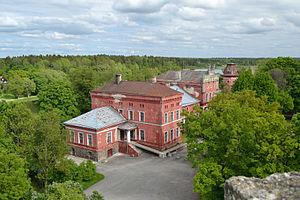
Porkuni est un village estonien de la commune de Tamsalu dans le Virumaa occidental. Il avait une population de 205 habitants en 2006. Il est connu pour son lac à proximité avec ses petites îles appréciées des baigneurs l’été.